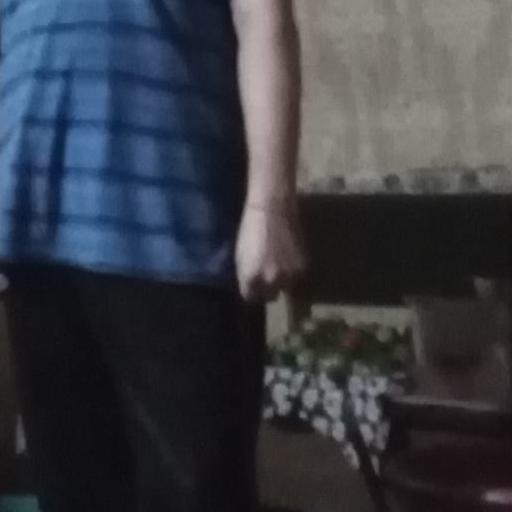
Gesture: no_gesture